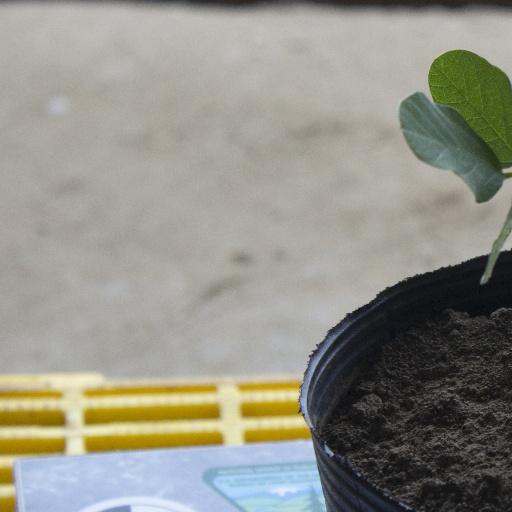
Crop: soybean